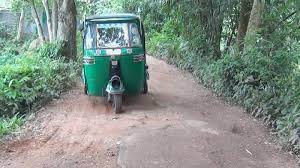
Vehicle type: Auto Rickshaws